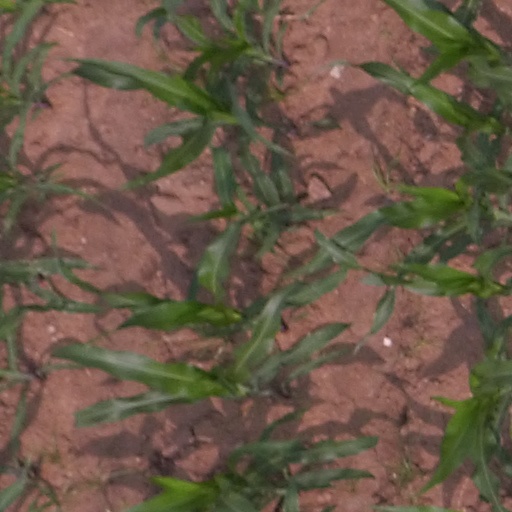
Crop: maize; corn